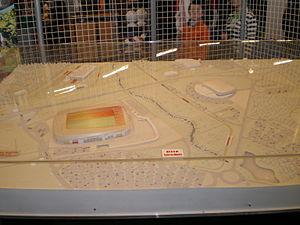
Le MMArena est une enceinte sportive située au Mans. Bâti au sud de la ville dans le quartier du Pôle d'Excellence Sportive, c'est l'un des principaux équipements sportifs du Mans. Le MMArena est utilisé par le club du Mans FC, évoluant actuellement en Championnat de France de football National. Depuis la saison 2016-2017 de CFA 2, il a été décidé par le nouveau président du club, Thierry Gomez, que les matchs à domicile seraient à nouveau joués au MMArena.